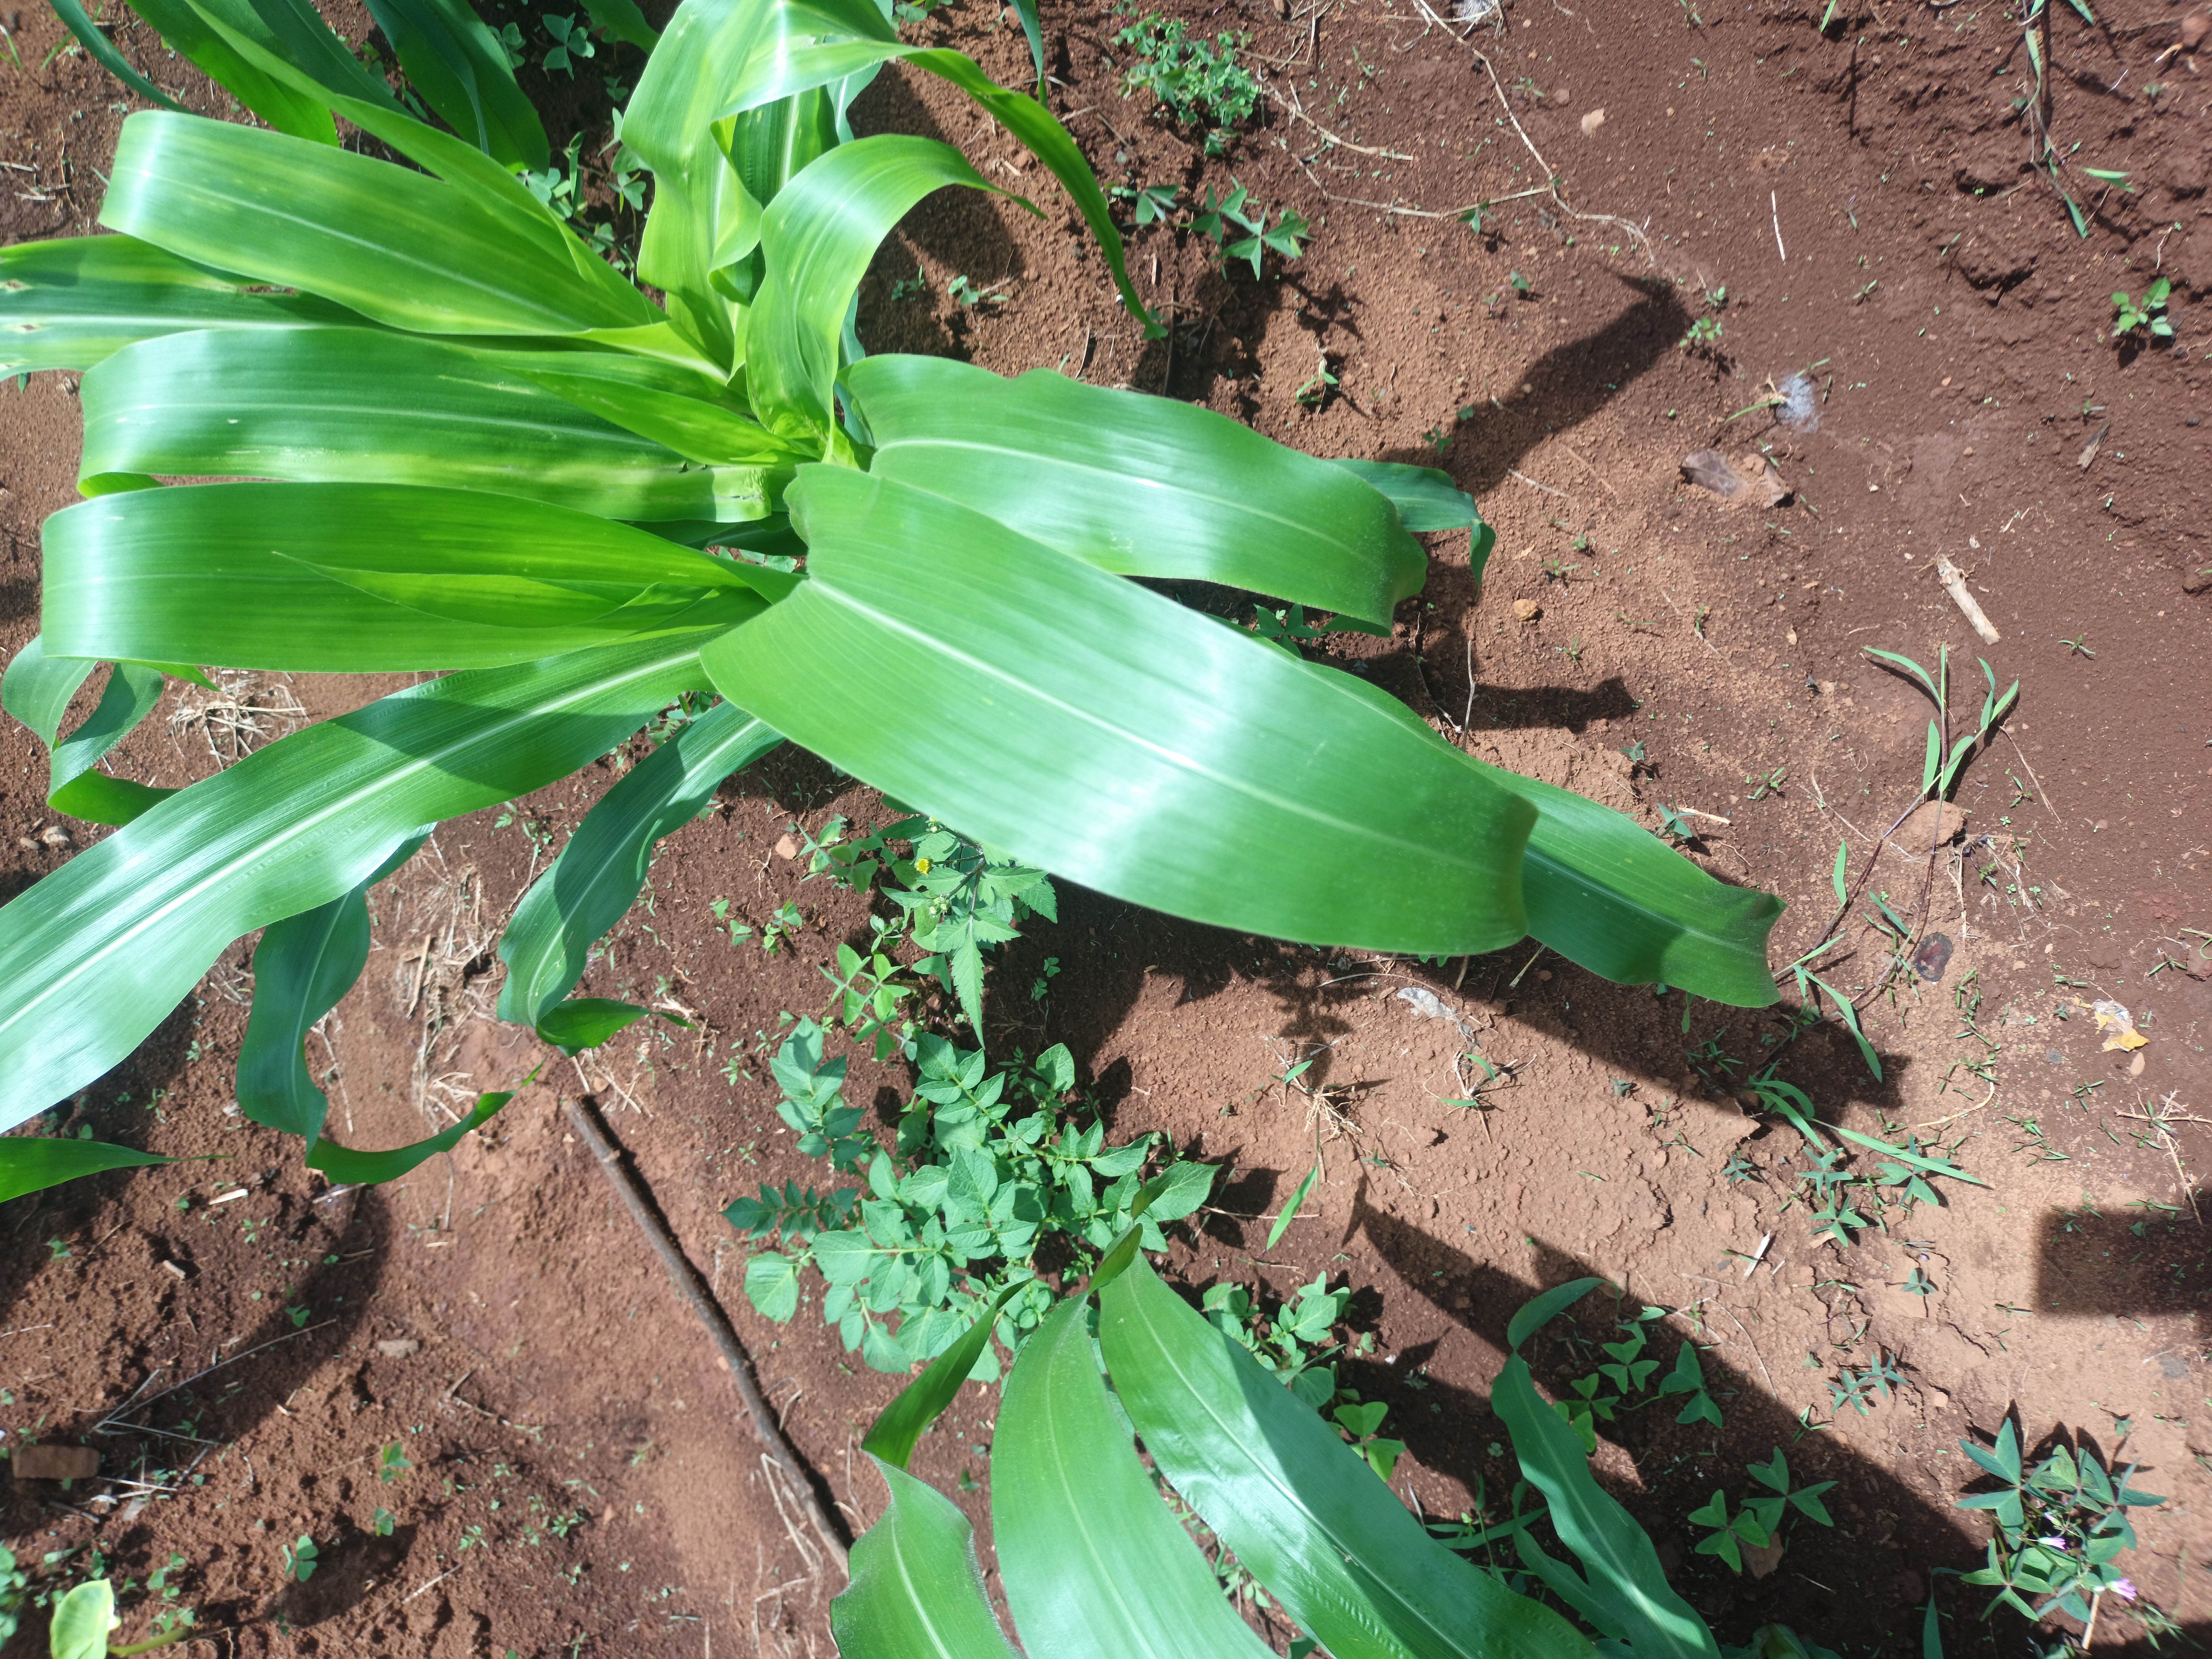
Label: healthy